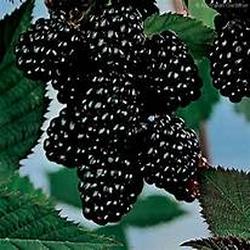
Label: Blackberry